Raymond and Catherine Fisher House

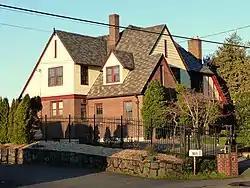
The Fisher House in 2013.

The Raymond and Catherine Fisher House is a house located in northeast Portland, Oregon listed on the National Register of Historic Places.